El Monteaguilino

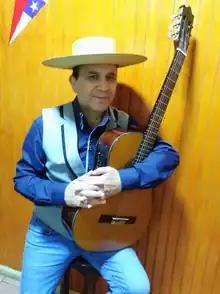

José Heriberto Sepúlveda Beltrán (born September 27, 1960), also known as El Monteaguilino is a Chilean folklorist and television host.